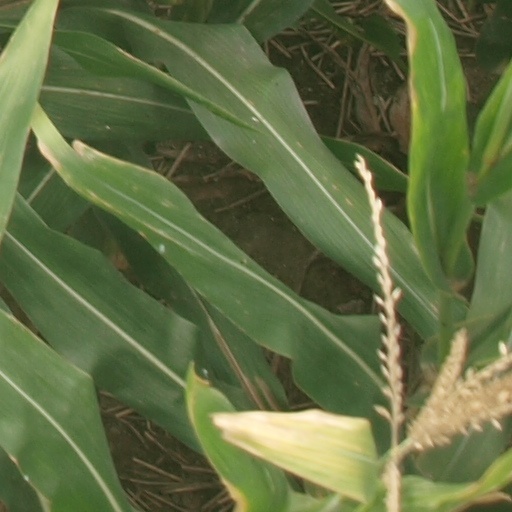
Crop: maize; corn